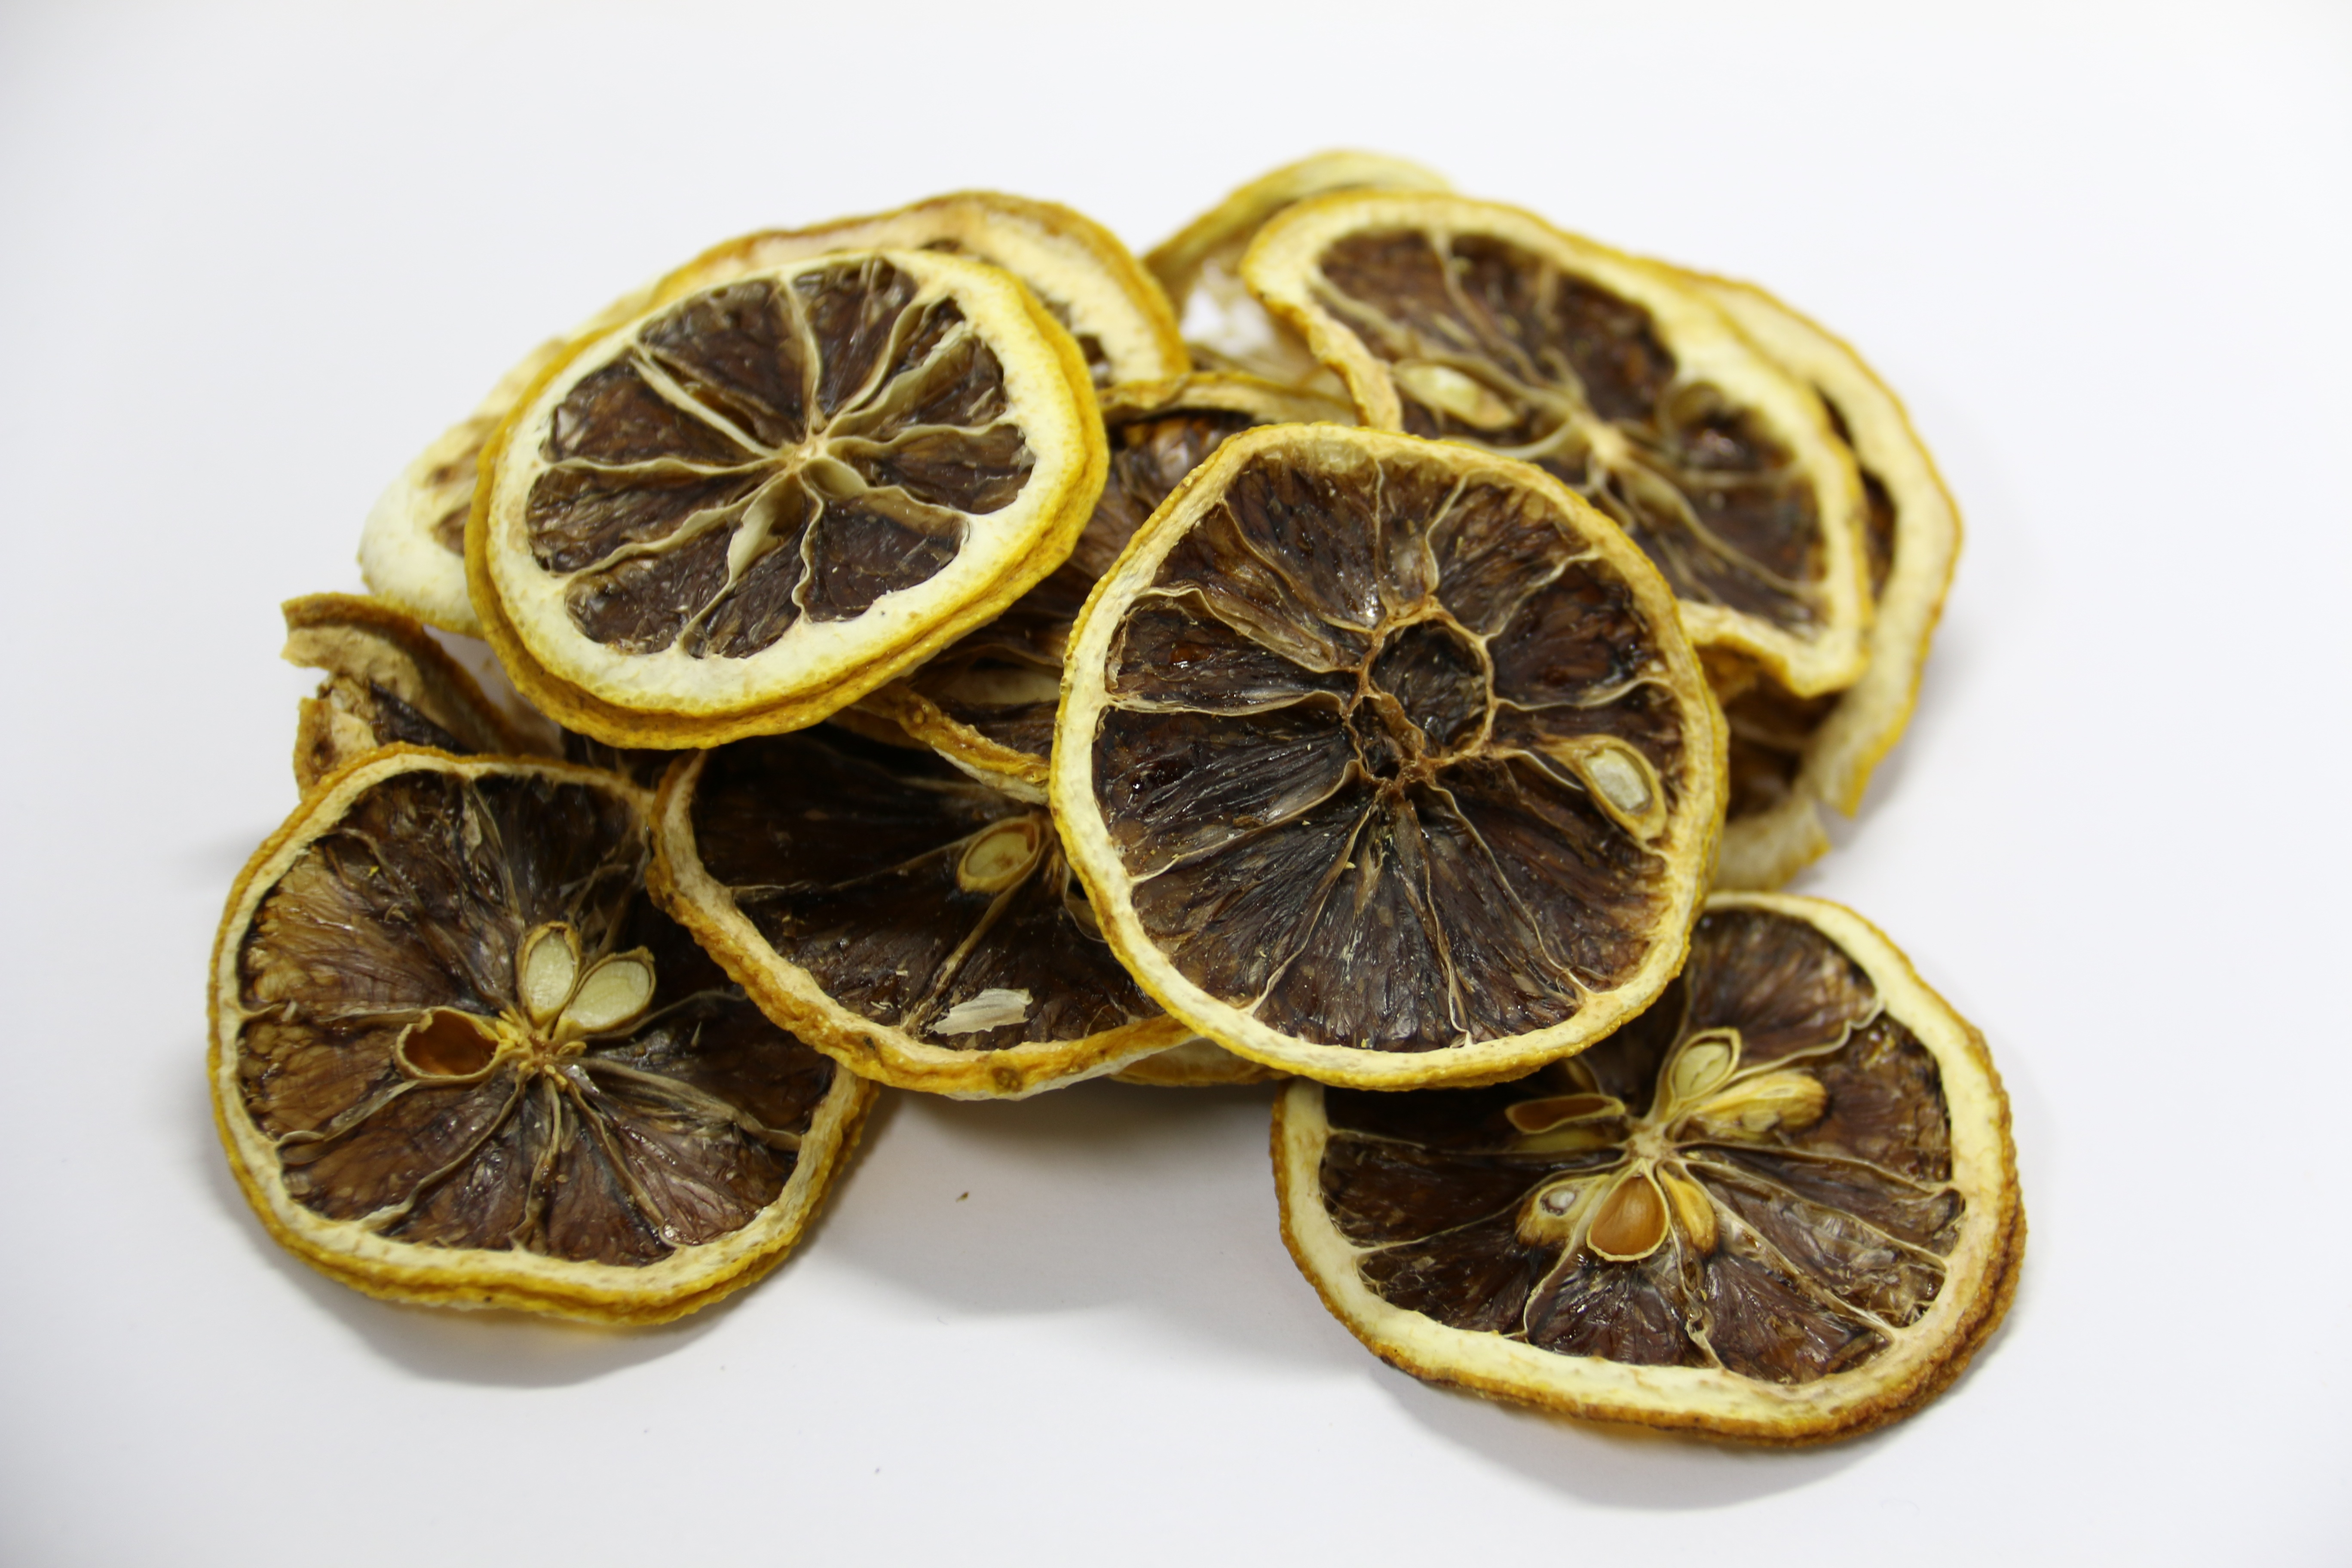
plant, fruit, orange, food, produce, studio, dried, health, lemon, sheet, acid, flavor, flowering plant, land plant